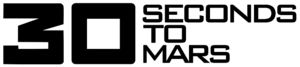
Thirty Seconds to Mars, communément stylisé 30 Seconds to Mars et aussi abrégé 30STM ou TSTM, est un groupe de rock américain, originaire de Los Angeles, en Californie. Formé en 1998, le groupe est constitué de Jared Leto et Shannon Leto.